Scleractinia

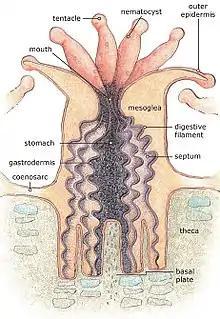
Diagram showing a coral polyp, its corallite, coenosarc and coenosteum

Scleractinian corals may be solitary or colonial. Colonies can reach considerable size, consisting of a large number of individual polyps.